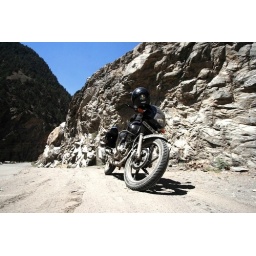
The dirty bike against the rustic Kinnaur landscape